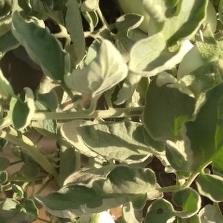
Crop: Tomato
Condition: virosis-d